VMM-364

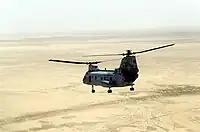
An HMM-364 CH-46 over southern Iraq in 2003

Throughout 1968 the squadron operated with the rest of MAG-36 from Phu Bai supporting Marine units in northern I Corps including in the Battle of Khe Sanh and Battle of Huế. In December 1968 the squadron supported Operation Taylor Common.